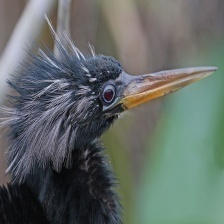
Species: ANHINGA
Scientific name: ANHINGA ANHINGA